S. R. Crockett

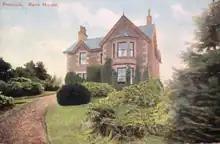
Bank House, Penicuik. The property was occupied by Crockett from 1893 to 1906.

His contemporary J. M. Barrie had already created a demand for stories in Lowland Scots, with his sketches of Thrums in the late 1880s. R. L. Stevenson, a corresponding friend of both writers, described the relationship thus: "you are out of doors and Barrie is indoors," in a letter in 1893.